Giovanni Battista Mengardi

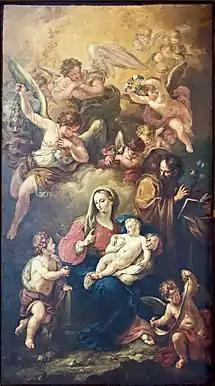
The Holy Family, San Geremia

Giovanni Battista Mengardi, or Giambattista Mengardi (7 October 1738, in Padua – 28 August 1796, in Venice) was an Italian painter and art restorer.